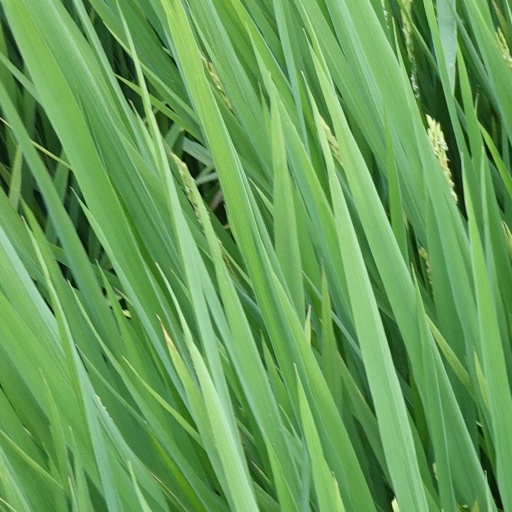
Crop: rice